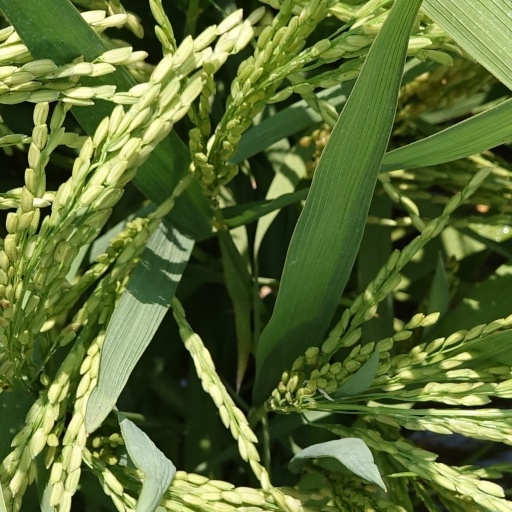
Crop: rice